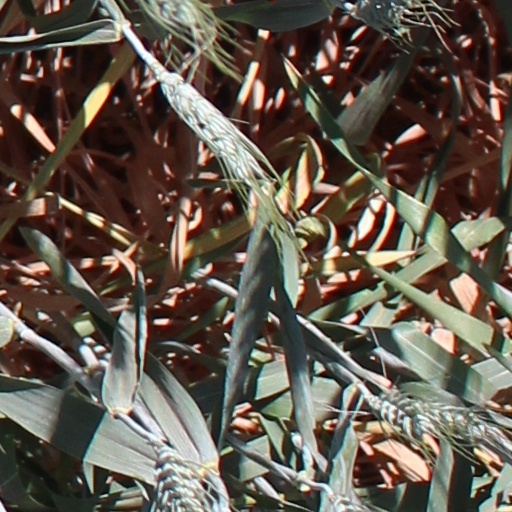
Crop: wheat